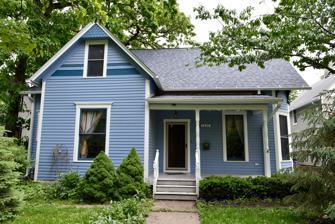
Building: F. F. Odenweller-James P. and Nettie Morey House
Country: United States of America
Year built: 1896
Historic house in Iowa, United States United States historic place F. F. Odenweller-James P. and Nettie Morey House U.S. National Register of Historic Places Show map of Iowa Show map of the United States Location 1115 27th St. Des Moines, Iowa Coordinates 41°35′56″N 93°39′11″W / 41.59889°N 93.65306°W / 41.59889; -93.65306 Area less than one acre Built 1896 Architectural style Late Victorian MPS Drake University and Related Properties in Des Moines, Iowa, 1881--1918 MPS NRHP reference No. 88001337 Added to NRHP November 1, 1988 The F. F. Odenweller-James P. and Nettie Morey House is a historic building located in Des Moines, Iowa , United States.  It is a 1½-story frame cottage that follows an irregular plan. It features chamfered corners, Stick Style strips, moulded lintels , beaded corner boards, decorative shinglework, and a small front porch with a shed roof .  The property on which it stands is one of ten plats that were owned by Drake University . The University sold the lot to Delos Cutler, one of the University Land Company organizers, in 1887. The next year he sold the property to F.F. Odenweller.  After seven years the property was sold to A.A. Smith and O.E. Bowers.  In 1896, the year the house was built, the property was sold to J.P. Morey, and he owned it for twenty-three years.  Its significance is attributed to the effect of the University's innovative financing techniques upon the settlement of the area around the campus. The house was listed on the National Register of Historic Places in 1988. References